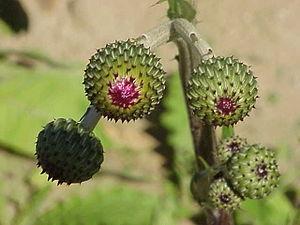
Cette liste de Tracheophyta de Bosnie-Herzégovine, ainsi que d’espèces introduites est un aperçu incomplet d’espèces de mousses, de fougères, de gymnospermes et d’angiospermes citées dans la littérature disponible en langues bosniaque, croate, serbe et serbo-croate. Cet aperçu n’inclue pas des espèces cultivées ni celles occasionnellement introduites.